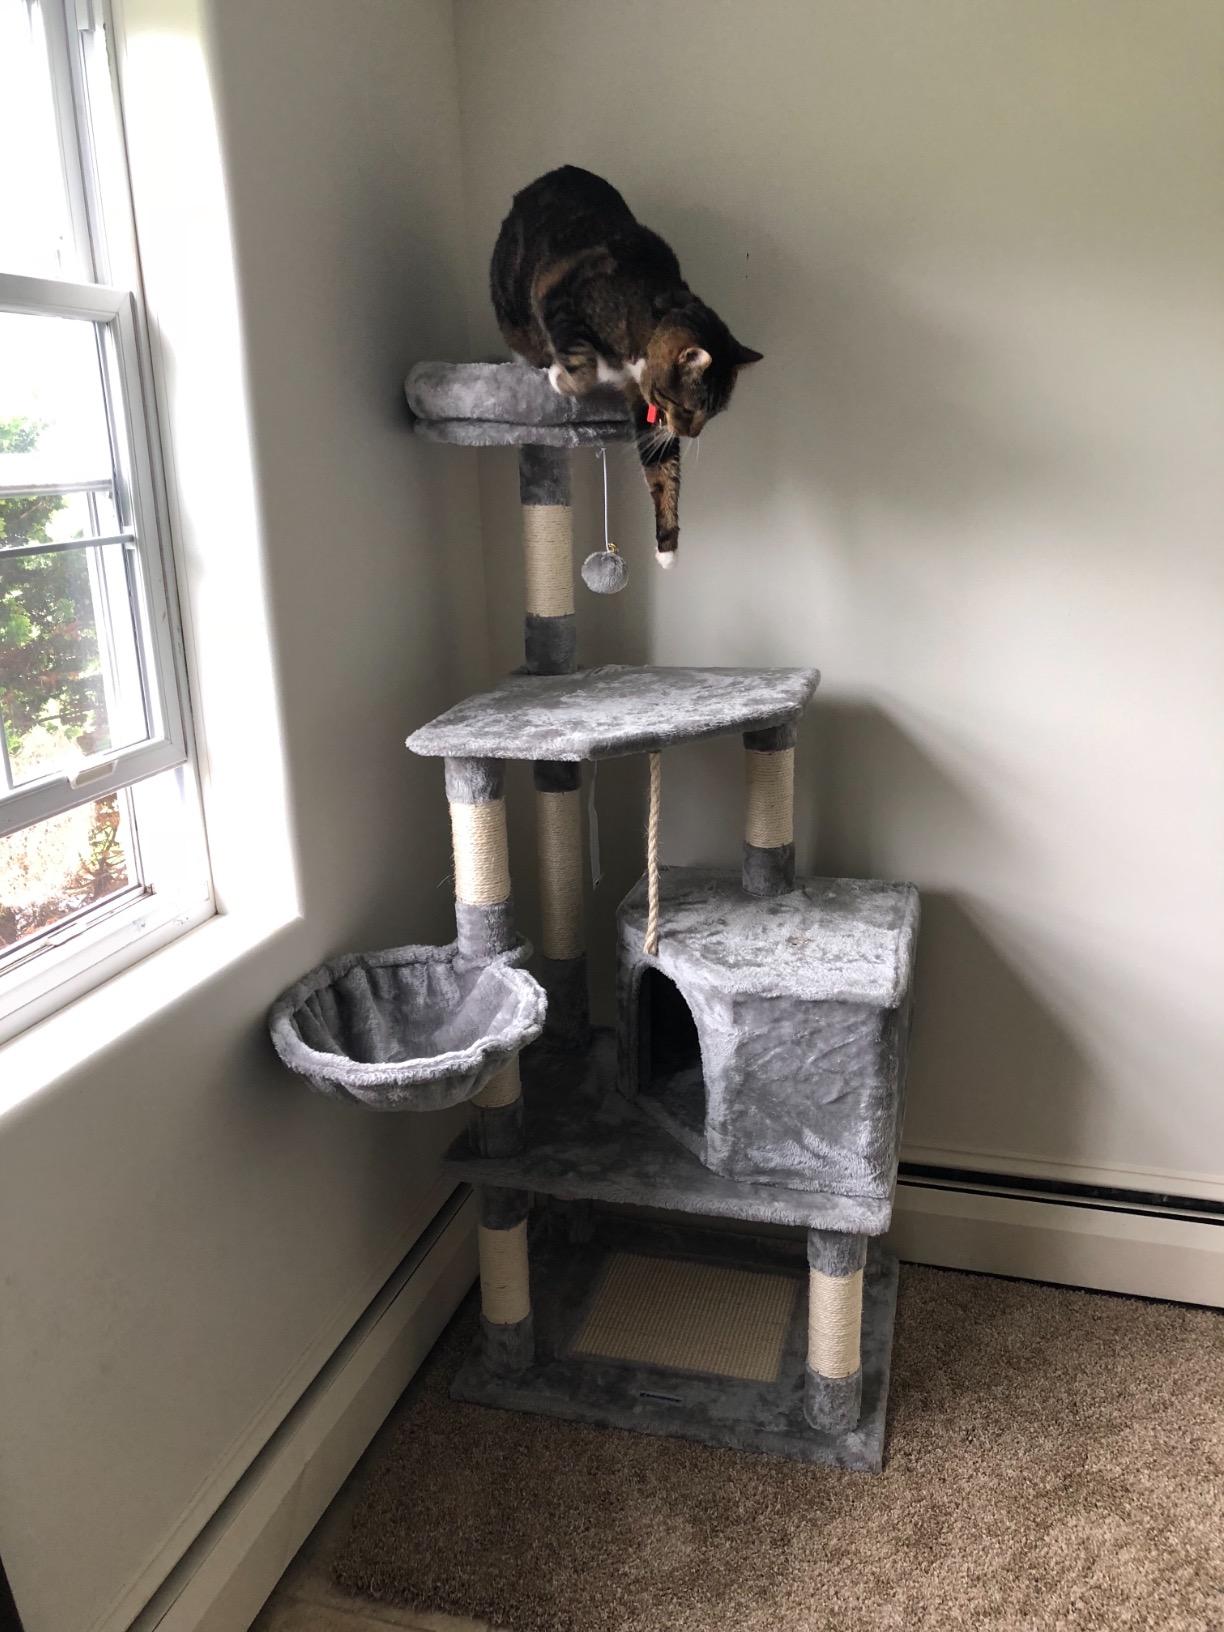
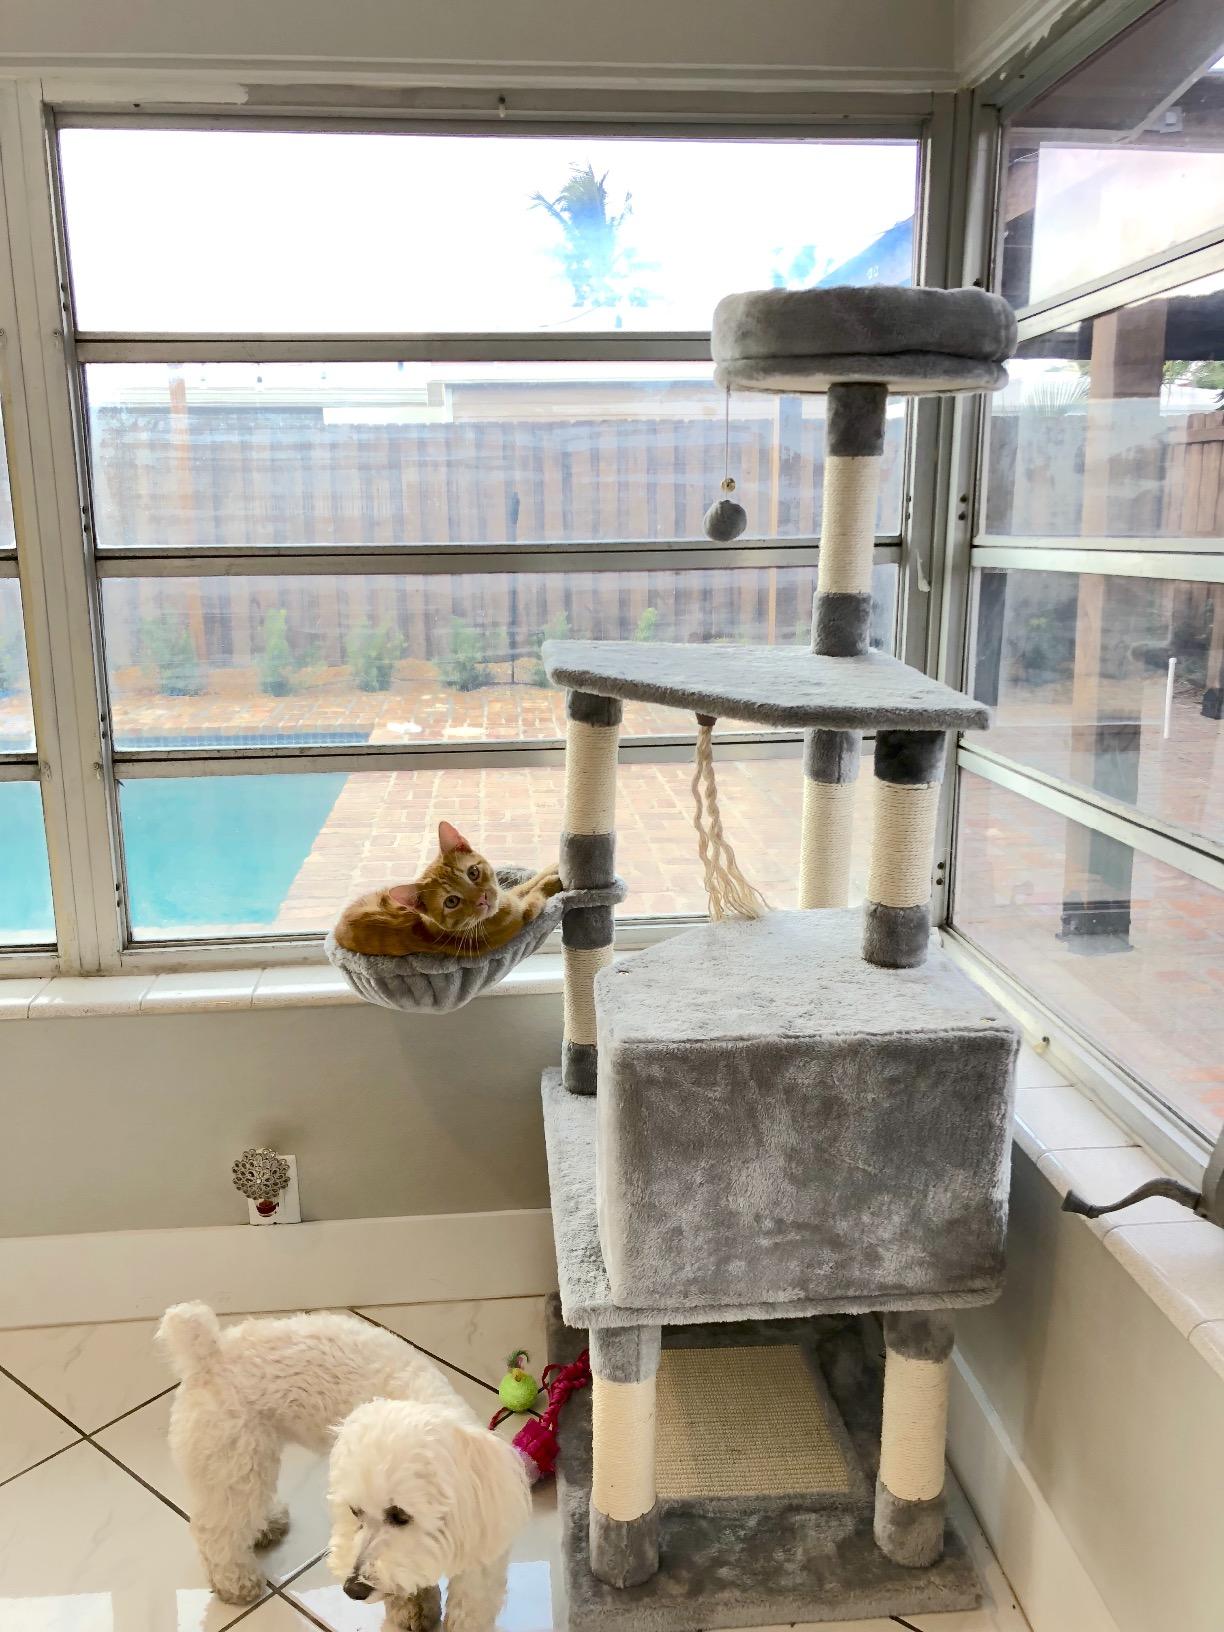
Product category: items_cat tree
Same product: yes